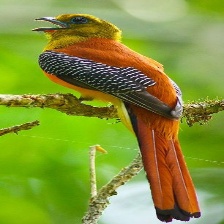
Species: ORANGE BREASTED TROGON
Scientific name: HARPACTES ORESKIOS